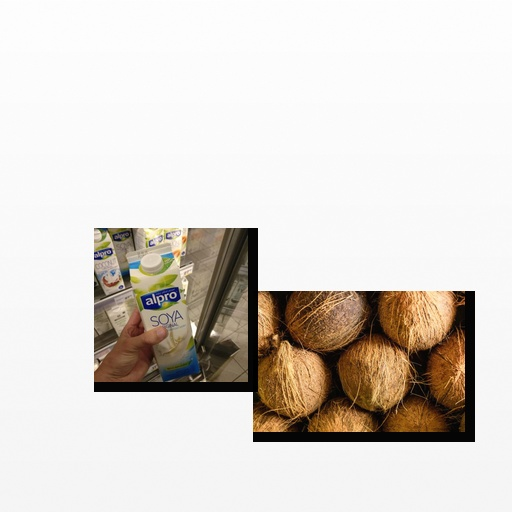
Food items: soy_milk, coconut